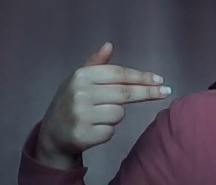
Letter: ghain